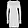
Label: Dress